Rajneeshpuram

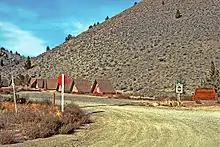
Guest houses built by Rajneesh followers.

The June 1983 bombing of Hotel Rajneesh, a Rajneeshee-owned hotel in Portland, by the Islamist militant group Jamaat ul-Fuqra further heightened tensions. The display of semi-automatic weapons acquired by the Rajneeshpuram Peace Force created an image of imminent violence. The Peace Force was heavily armed with Uzi Model B carbines, Galil rifles, Ruger Mini-14 carbines, M1A rifles, CAR-15 carbines, Ruger Model 44 carbines, and Smith & Wesson .357 revolvers. Rumors arose of the National Guard being called in to arrest Rajneesh. At the same time, the commune was embroiled in a range of legal disputes. Oregon Attorney General David B. Frohnmayer maintained that the city was essentially an arm of a religious organization, and that its incorporation thus violated the principle of separation of church and state. 1000 Friends of Oregon claimed that the city violated state land-use laws. In 1983, a lawsuit was filed by the State of Oregon to invalidate the city's incorporation, and many attempts to expand the city further were legally blocked, prompting followers to attempt to build in nearby Antelope, which was briefly named Rajneesh, when sufficient numbers of Rajneeshees registered to vote there and won a referendum on the subject.